Guachinche

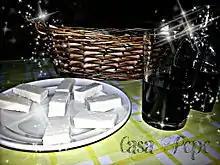

A guachinche is a typical Canary Island establishment, more widely spread on the island of Tenerife and to a lesser extent in Gran Canaria, where a locally produced wine is served accompanied by homemade traditional food.